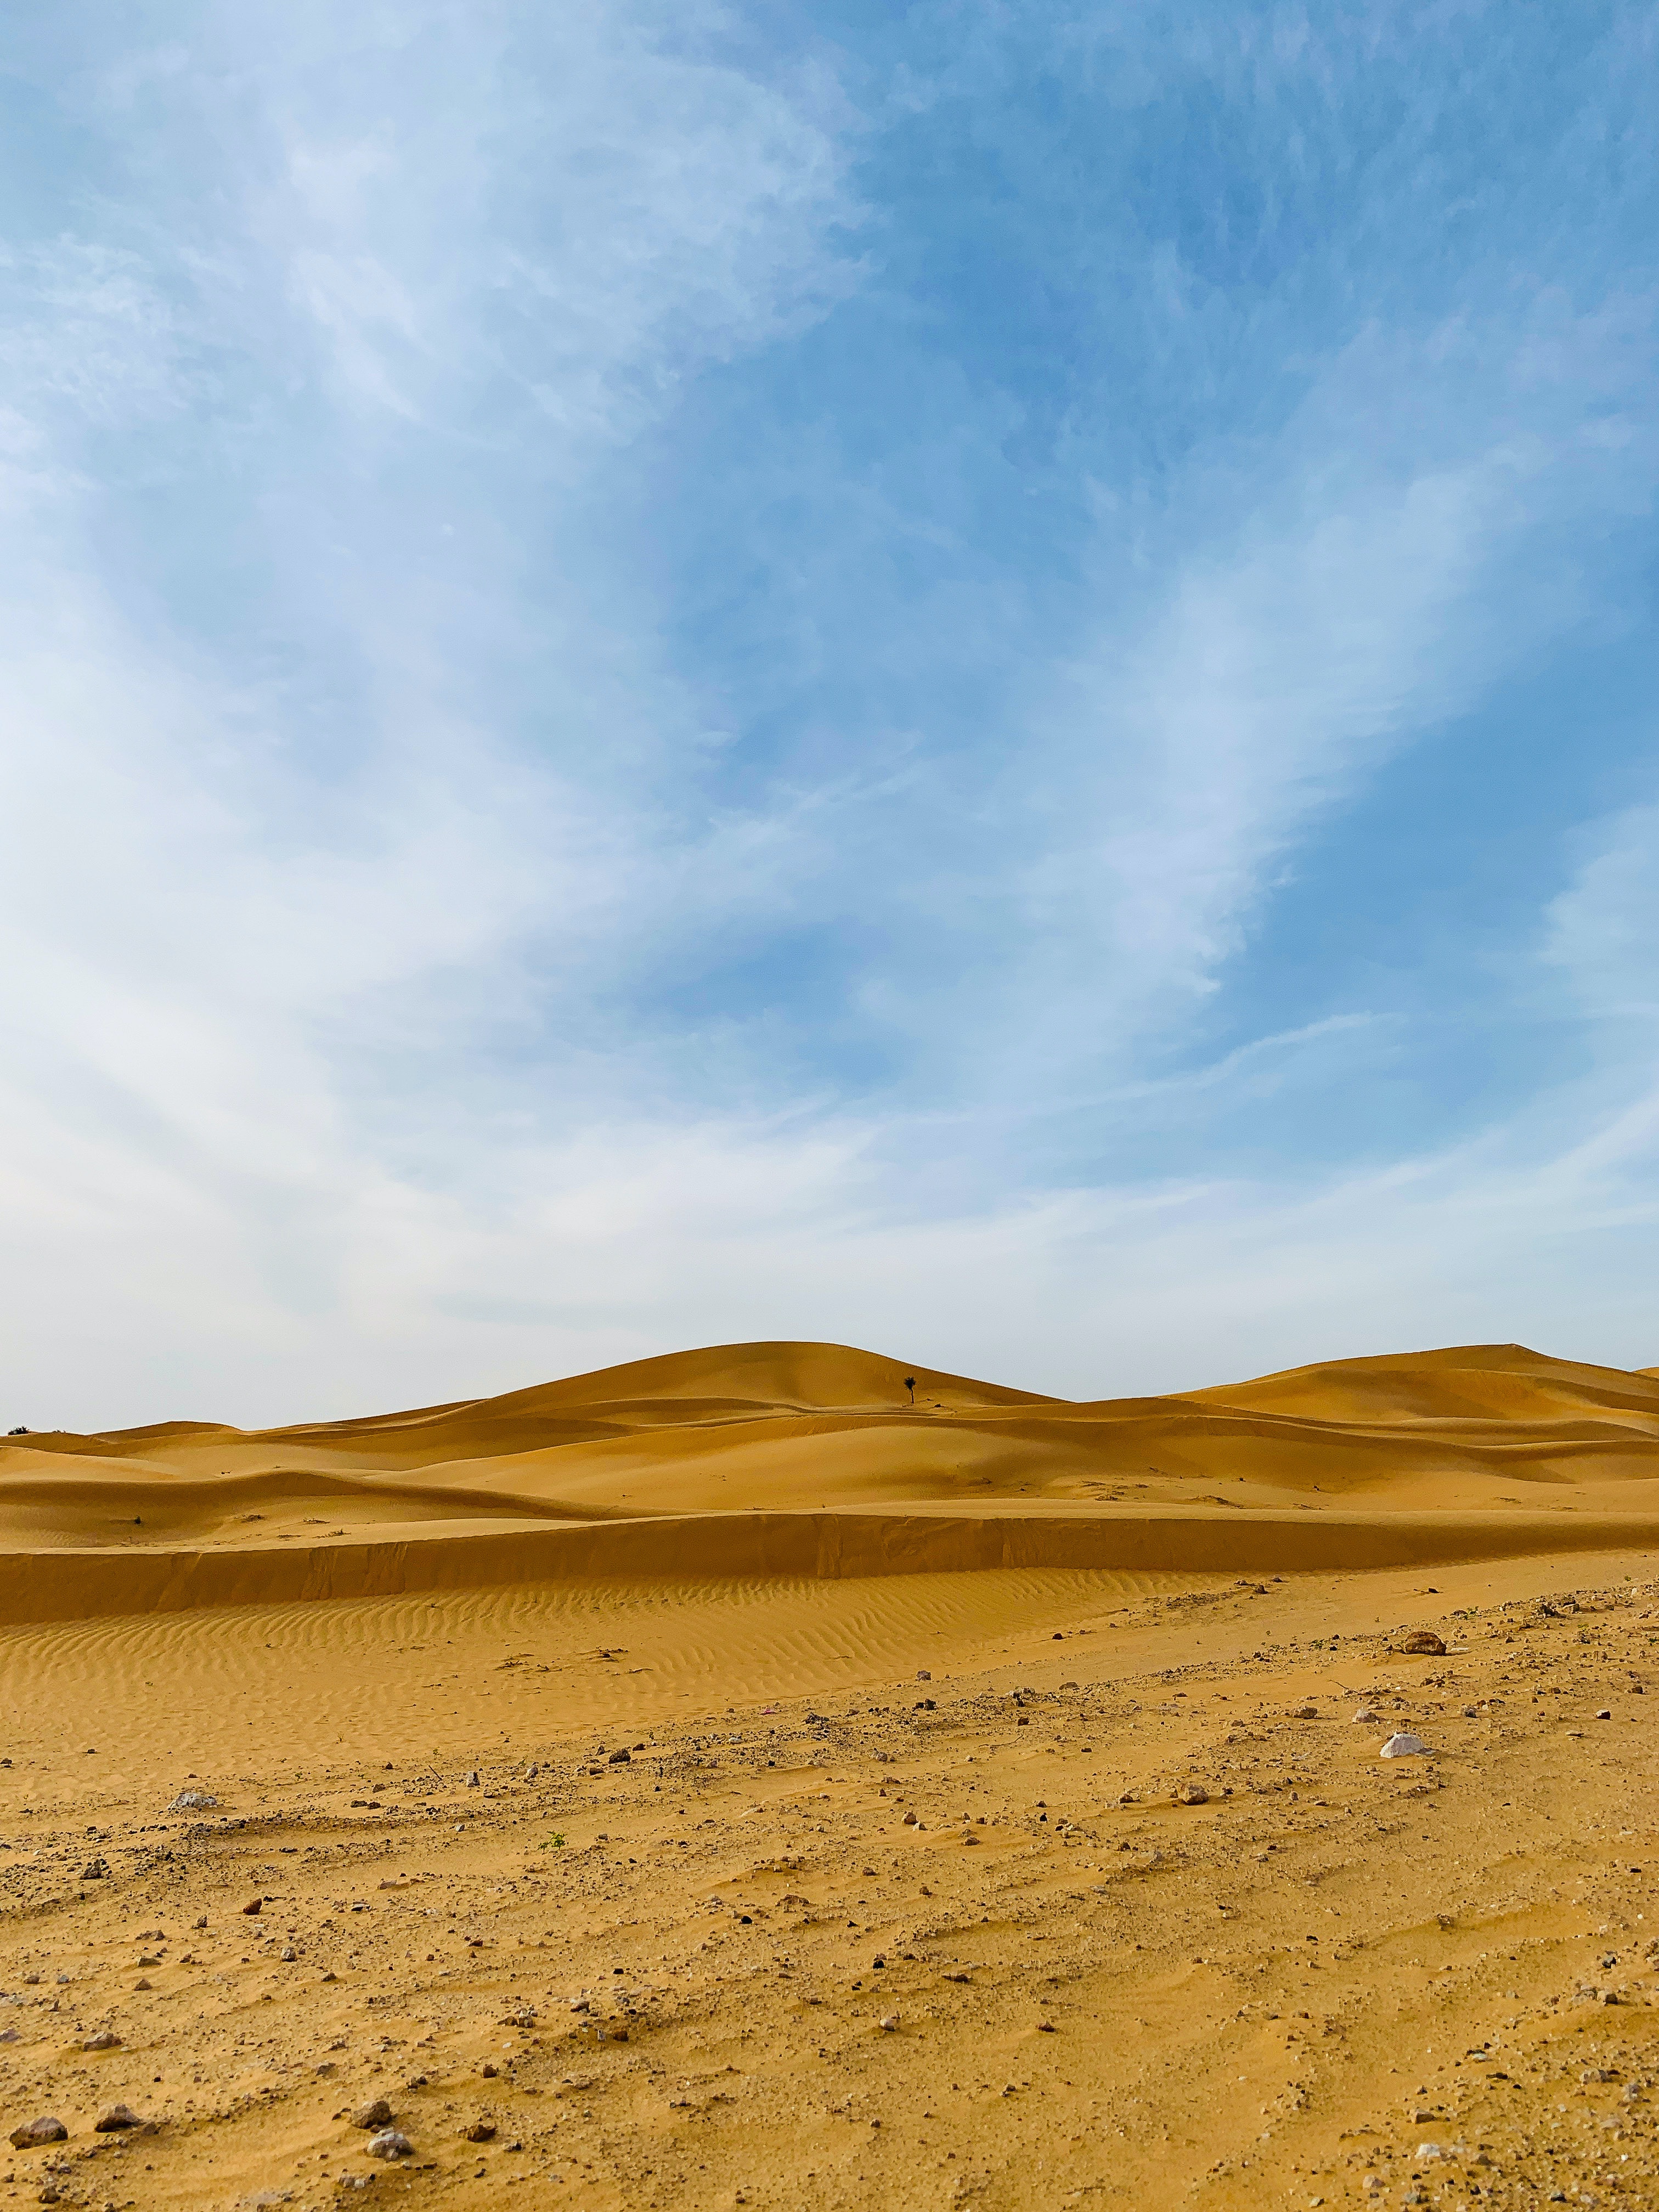
natural, cloud, sky, natural landscape, slope, tree, horizon, grassland, aeolian landform, landscape, singing sand, dune, hill, plateau, road, erg, soil, prairie, steppe, shadow, grass, desert, sand, wood, field, blowout, rock